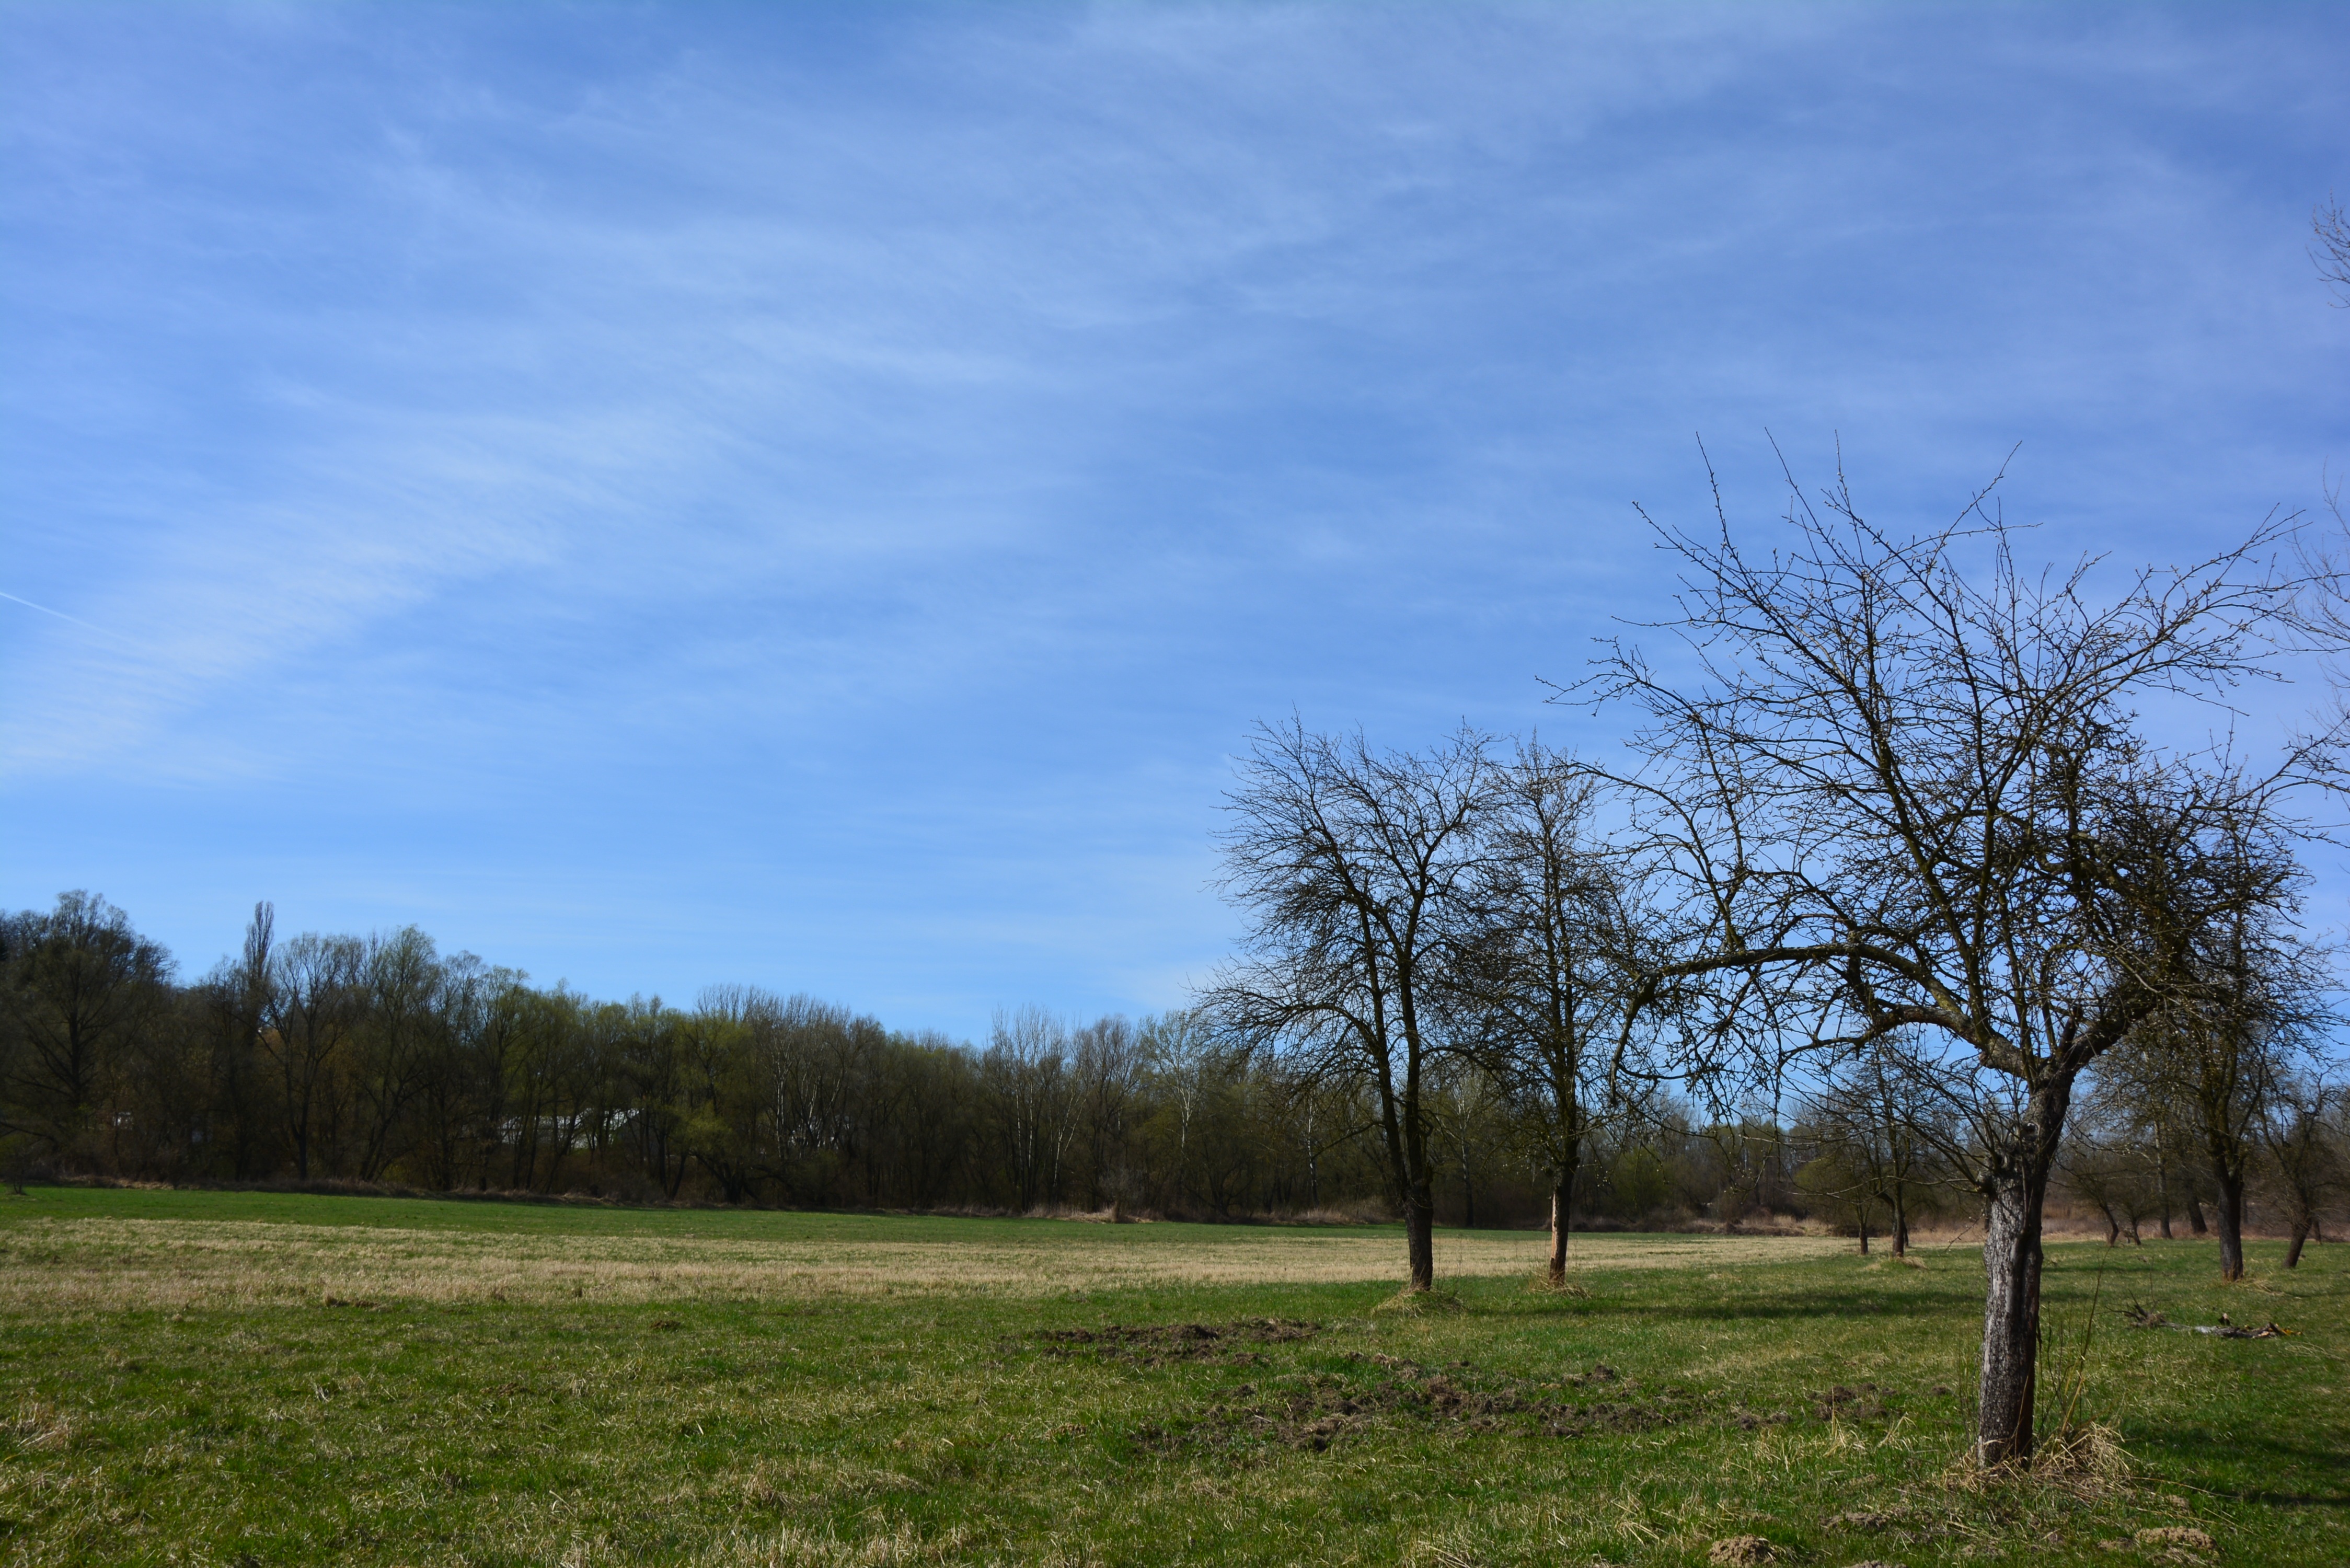
landscape, tree, nature, grass, horizon, cloud, plant, sky, field, meadow, prairie, hill, spring, pasture, savanna, plain, grassland, habitat, ecosystem, rural area, the beauty of nature, natural environment, woody plant, land lot